William Henry Baumer Jr.

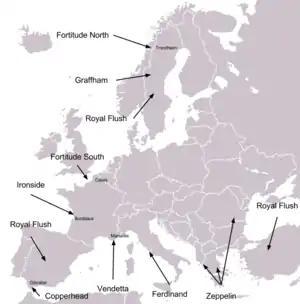
Map of Operation Bodyguard subordinate plans

A major component of Operation Bodyguard was Operation Fortitude, which was divided into "Fortitude North" and "Fortitude South". "Fortitude North" sought to convince the Germans that the Allies were preparing to invade Norway, thereby tying down significant Wehrmacht divisions in Scandinavia. "Fortitude South", the more critical aspect, aimed to persuade the German high command that the main Allied landing would occur at Pas-de-Calais rather than Normandy.